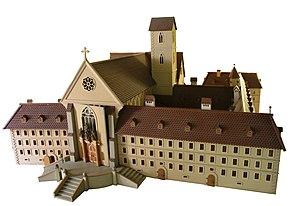
L'abbaye de Lucelle, traduit par « ermitage des bois » ou « monastère de lumière », est une ancienne et illustre abbaye cistercienne, située pratiquement sur la frontière entre la France et la Suisse actuelle
Cet article liste les abbayes cisterciennes actives ou ayant existé sur le territoire français actuel. Ces abbayes ont appartenu, à différentes époques, à des ordres ou des congrégations ou des groupements dits « cisterciens ».
Cet article recense les monuments historiques du Haut-Rhin, en France.